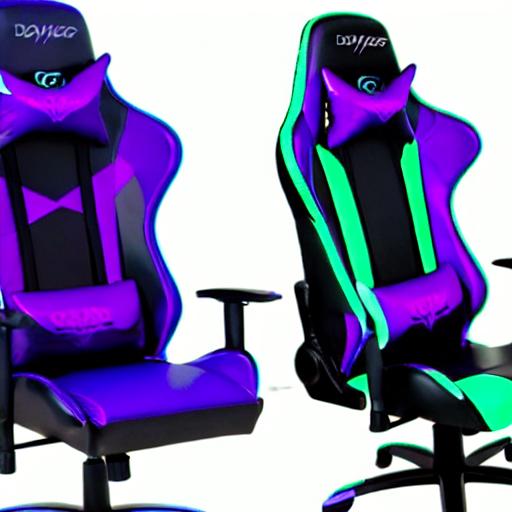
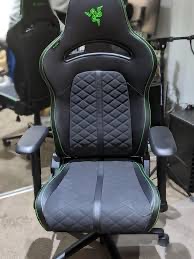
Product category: items_chair
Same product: no